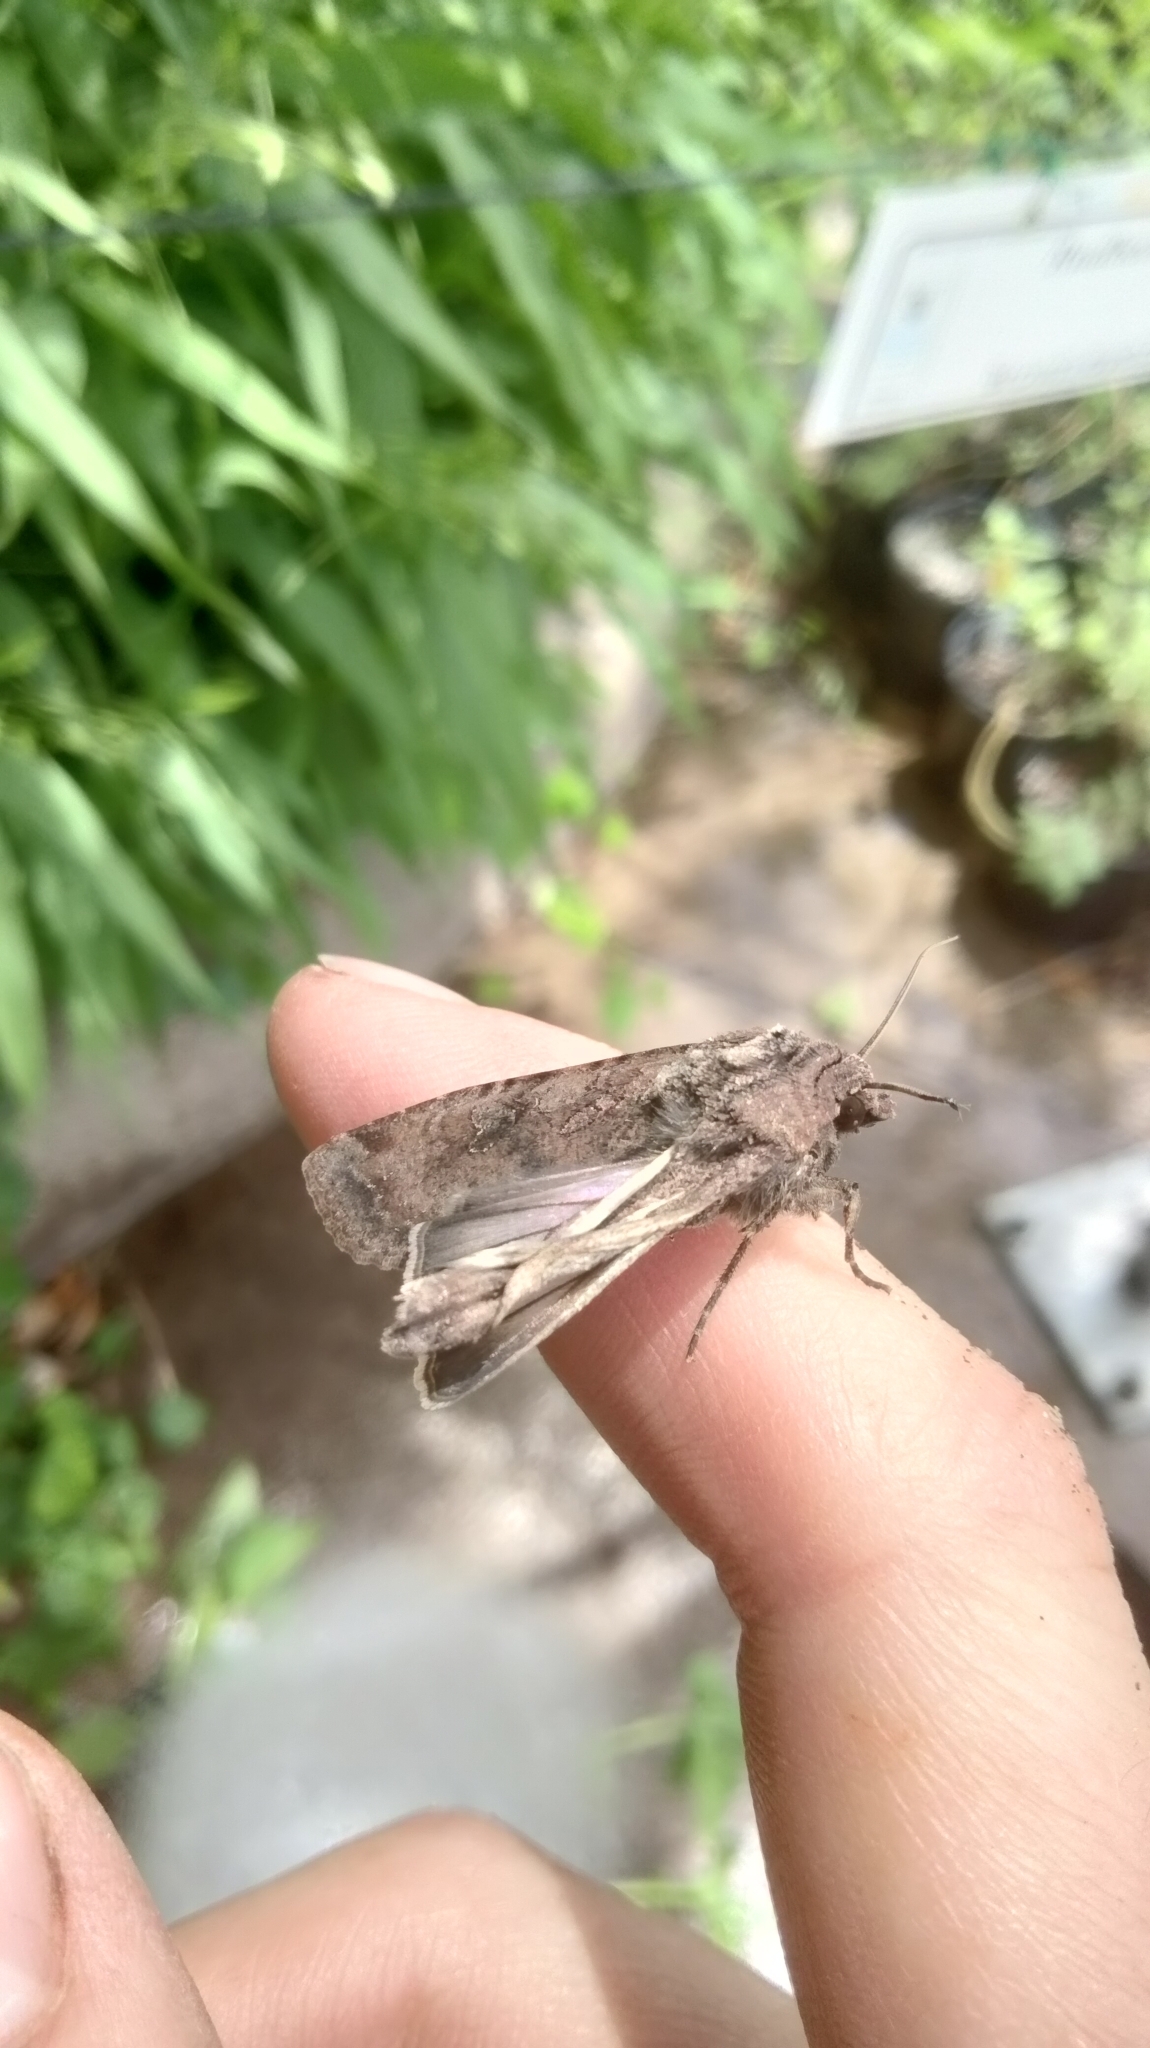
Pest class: cutworms